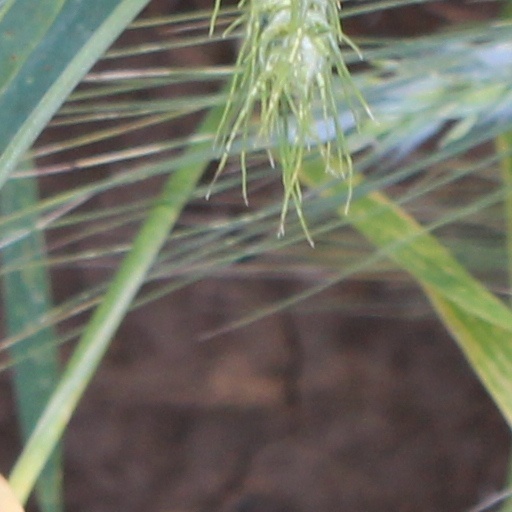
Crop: wheat